Royal Australian Navy Submarine Service

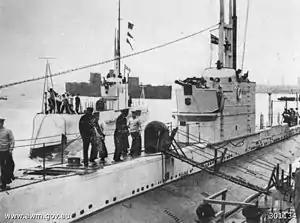
HMAS "Oxley" and "Otway"

The Australian ports of Fremantle and Brisbane were important bases for Allied submarines during World War II. A total of 122 United States Navy, 31 Royal Navy, and 11 Royal Netherlands Navy submarines conducted patrols from Australian bases between 1942 and 1945. Fremantle was the second largest Allied submarine base in the Pacific Theatre after Pearl Harbor, Hawaii.